January 6 United States Capitol attack

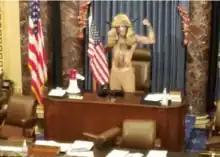
Jacob Chansley, the "QAnon Shaman", in the US Senate during the attack. He was later sentenced to 41 months in prison, being released from halfway house in May 2023.

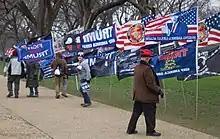
A row of flags supporting Donald Trump are lined on a lawn in D.C.

QAnon is an American political conspiracy theory and political movement that originated in the American far-right political sphere in 2017. QAnon centers on fabricated claims made by an anonymous individual or individuals known as "Q". Those claims have been relayed and developed by online communities and influencers. Their core belief is that a cabal of Satanic, cannibalistic child molesters are operating a global child sex trafficking ring that conspired against Donald Trump. Watchdogs studied QAnon posts and warned of the potential for violence ahead of January 6, 2021. Multiple QAnon-affiliated protesters participated in the attack. One participant, whose attire and behavior attracted worldwide media attention, was Jacob Chansley, a QAnon supporter nicknamed the "QAnon Shaman". Ashli Babbitt, a rioter who was shot dead by police as she was trying to break into the Speaker's Lobby, was a committed follower of QAnon. The day before the attack, she had tweeted: "the storm is here and it is descending upon DC in less than 24 hours".